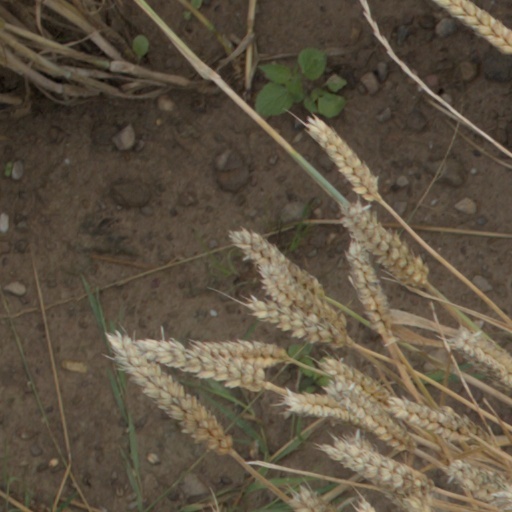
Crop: wheat